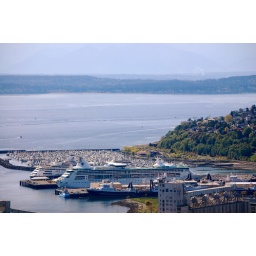
Early in the morning, I took a shot of the bottom of the tower from the ship - in the afternoon, I took a shot of the ship from the tower...